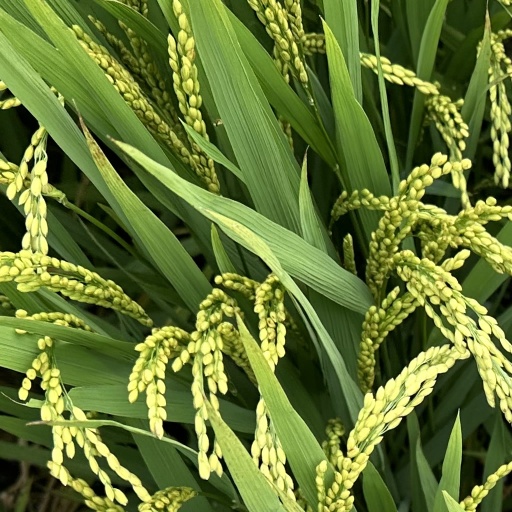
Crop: rice